Sharia and securities trading

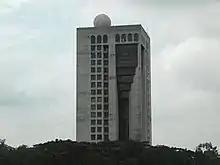
An Islamic Development Bank branch in Dhaka

Sharia and securities trading is the impact of conventional financial markets activity for those following the islamic religion and particularly sharia law. Sharia practices ban "riba" (earning interest) and involvement in "haram". It also forbids gambling ("maisir") and excessive risk ("bayu al-gharar"). This, however has not stopped some in Islamic finance industry from using some of these instruments and activities, but their permissibility is a subject of "heated debate" within the religion.